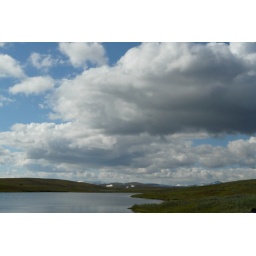
Clouds over mountain lake